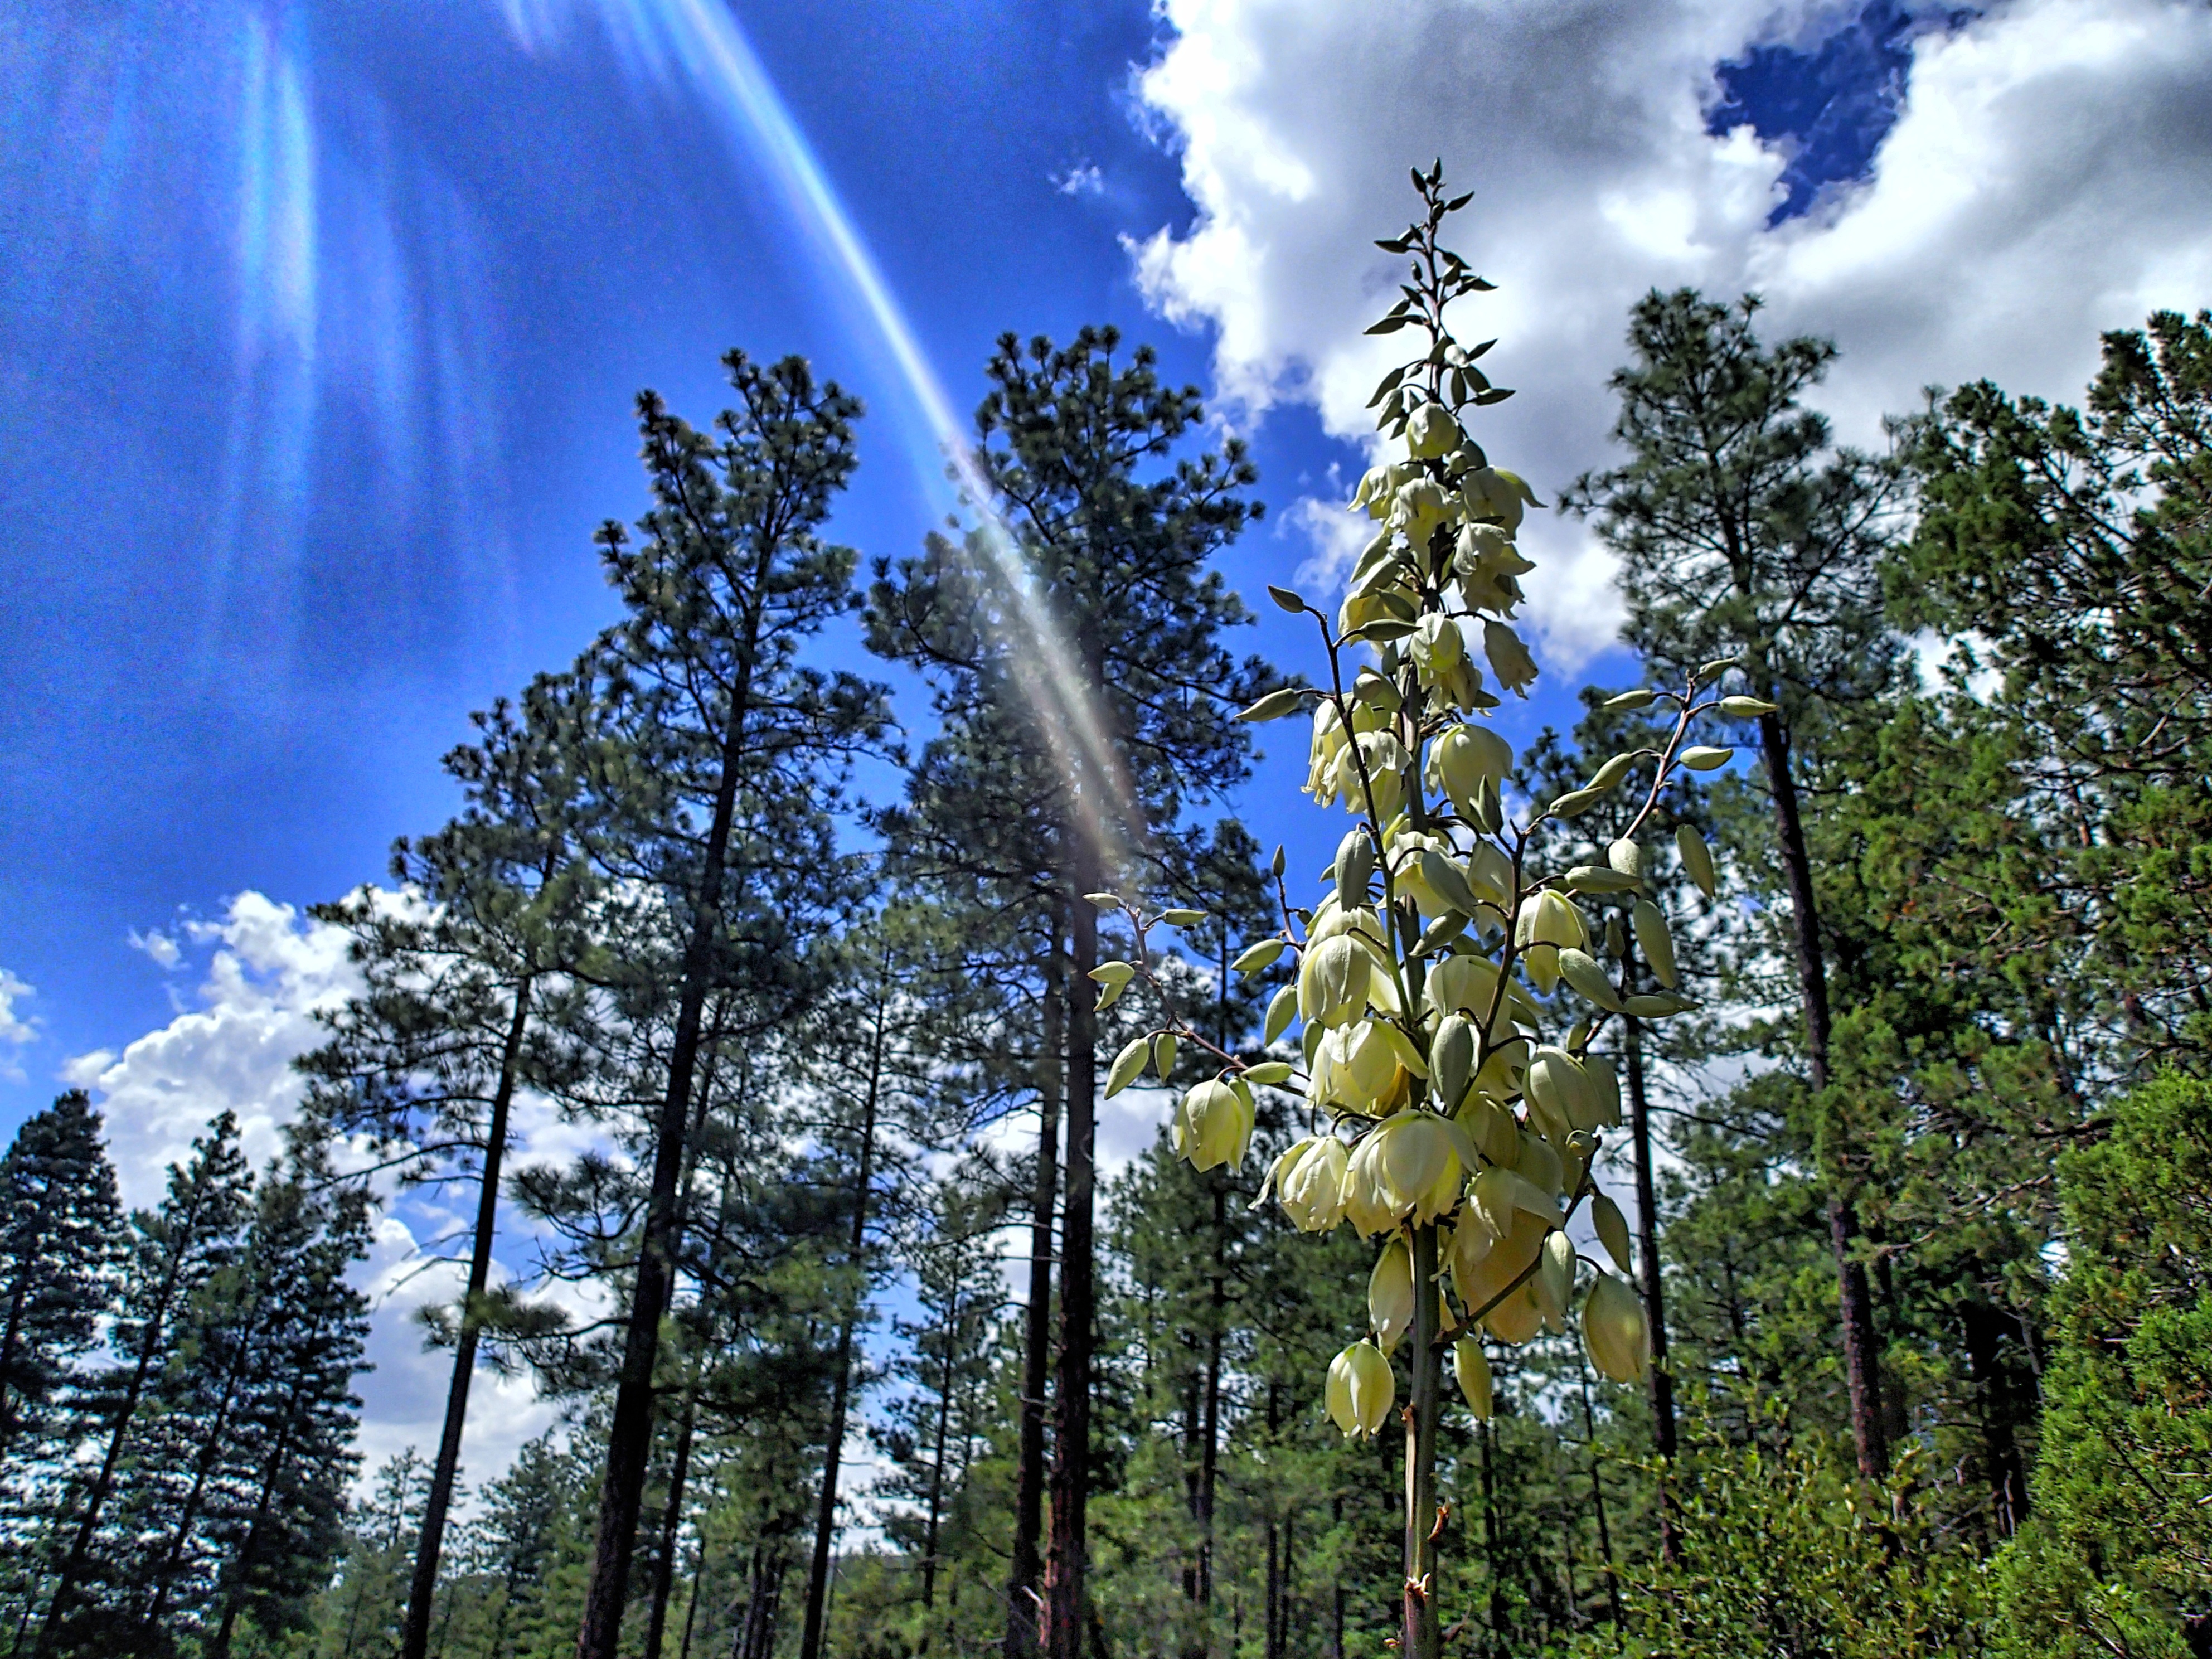
tree, nature, forest, branch, plant, sky, sunlight, leaf, flower, autumn, botany, flora, woodland, ecosystem, flowering plant, woody plant, land plant